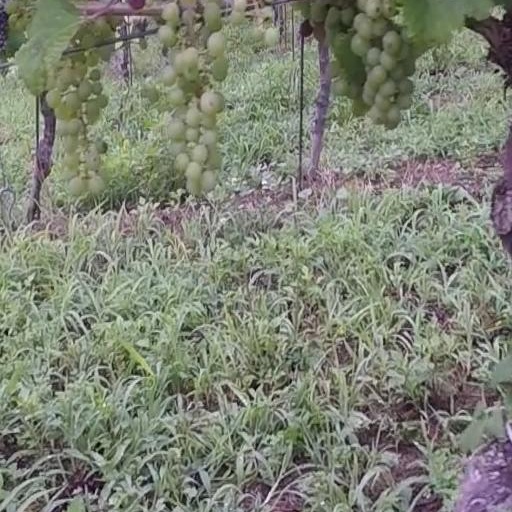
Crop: grape